Laser sight

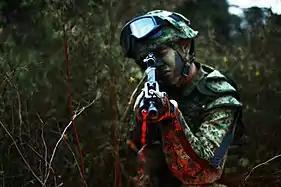
Singaporean soldier aiming a SAR 21 with laser sight

A laser sight is a device attached or integral to a firearm to aid target acquisition. Unlike optical and iron sights where the user looks through the device to aim at the target, laser sights project a beam onto the target, providing a visual reference point.